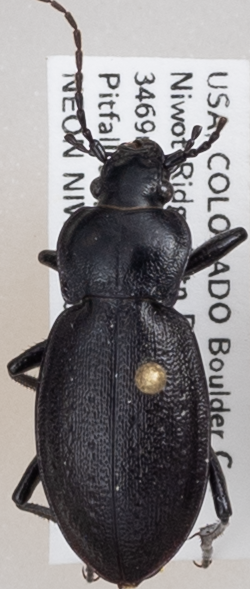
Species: Carabus taedatus
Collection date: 2019-07-16
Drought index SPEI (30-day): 0.284
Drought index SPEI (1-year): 0.072
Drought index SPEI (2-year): -0.1